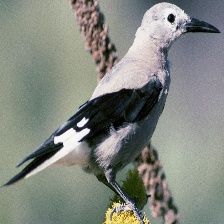
Species: CLARKS NUTCRACKER
Scientific name: NUCIFRAGA COLUMBIANA
ImageNet parent category: jay